Major depressive disorder

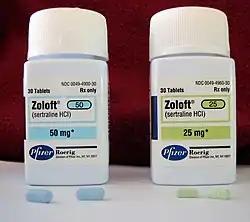
Sertraline (Zoloft) is used primarily to treat major depression in adults.

Physical exercise has been found to be effective for major depression, and may be recommended to people who are willing, motivated, and healthy enough to participate in an exercise program as treatment. It is equivalent to the use of medications or psychological therapies in most people. In older people it does appear to decrease depression. Sleep and diet may also play a role in depression, and interventions in these areas may be an effective add-on to conventional methods. In studies, smoking cessation has benefits in depression.